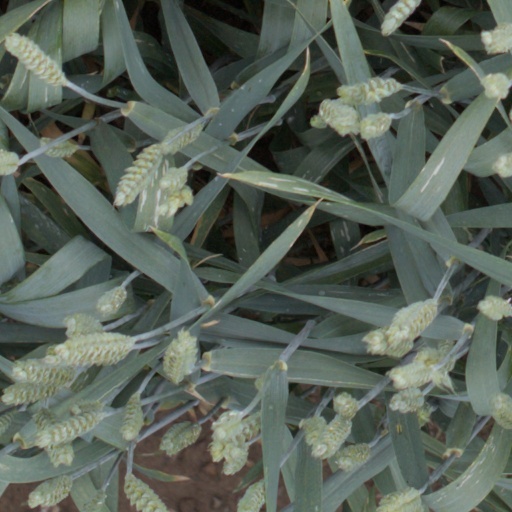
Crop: wheat